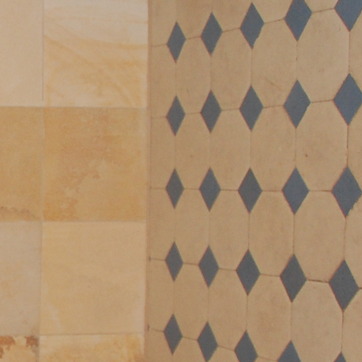
Material: tile